Kettuvallam

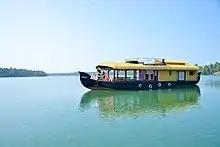
A "Kettuvallam" at Kavvayi Backwaters, Nileshwaram, Kasaragod

The history of such boats in Kerala goes back to "Uru", a large Dhow-type wooden ship made by the carpenters in Beypore, south of Kozhikode port. T The teak was taken from Nilambur teak forests in earlier times, but now imported Malaysian teak is used.